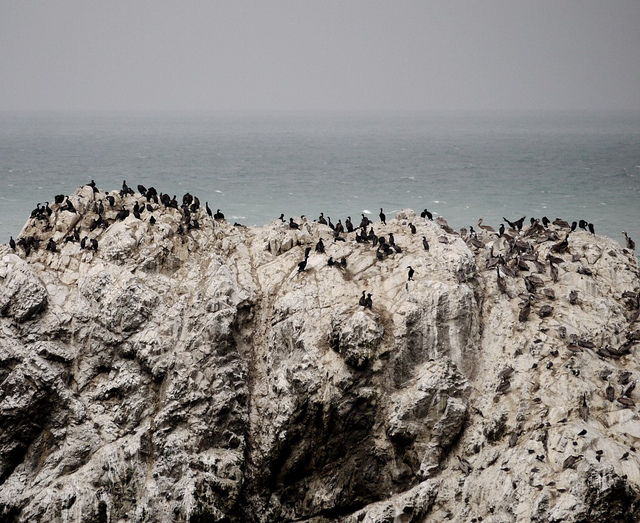
user: Given an image and a question. Answer the question in a short answer. Question: What type of penguins are they? Short Answer:
assistant: emperor